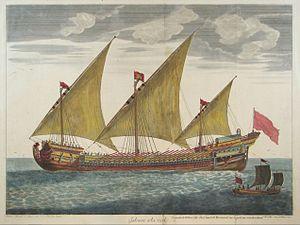
La galéasse ou galéace est un grand navire à trois-mâts à voiles latines et rames, dérivé des galères, mais plus grande que ces dernières.
Une voile est un assemblage de pièces de tissu, dont la taille peut varier de quelques mètres carrés à plusieurs centaines de mètres carrés, qui, grâce à l'action du vent, sert à faire avancer un véhicule. Les voiles sont utilisées sur des voiliers, planches à voile, mais aussi sur des véhicules terrestres.